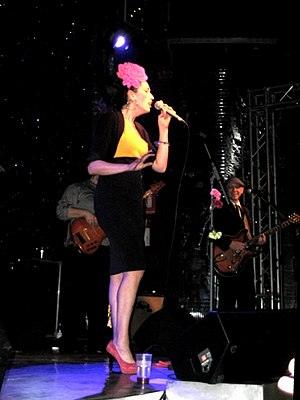
Nina Zilli / Biografi / Sanremo Music Festival 2010
Nina Zilli under en koncert i 2009.
Nina Zilli er en italiensk sanger. Hun deltog i Sanremo Festival i 2010 og 2012 og repræsenterede Italien i Eurovision Song Contest 2012.